Isaiah Hart

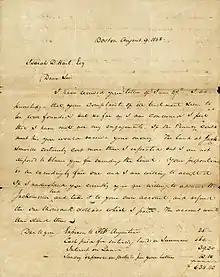
Letter to Isaiah Hart from Amos Binney, dated August 9, 1838

By 1830, Hart owned four slaves and managed his own farming and ranching operations, as well as a timber business. He continued to buy more real estate, and by the mid-1830s, had acquired 2,000 acres of land ten miles west of Jacksonville near present-day Marietta, where he established a plantation he called "Paradise". Hart's various enterprises prospered, and as his fortune increased, he invested in railroads and banks, and bought more slaves, eventually owning 57 human beings. He held various public offices and was admitted to the bar. Hart served as a major in the local militia during the Second Seminole War, and in 1839, was elected as a Whig to the Florida Territorial Senate. Although a slave owner himself, Hart supported the Union vocally and opposed secession, consequently becoming one of the founders of the Florida Whig Party. He maintained his stance on the issue while in the Territorial Senate.